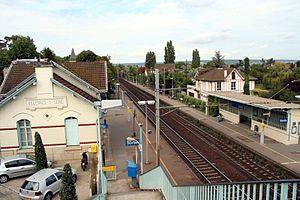
La gare de Villennes-sur-Seine est une gare ferroviaire française de la ligne de Paris-Saint-Lazare au Havre, située dans la commune de Villennes-sur-Seine.